Shigeyasu Suzuki

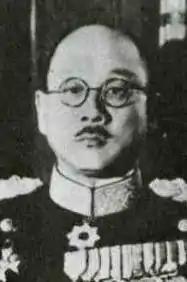
General Shigeyasu Suzuki

was a lieutenant general in the Imperial Japanese Army during the early part of the Second Sino-Japanese War. His elder brother, Suzuki Minoru was a major general in the Imperial Japanese Army Medical Corps.